Aberdeen Asset Management

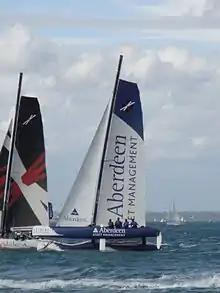
An Extreme 40 class sailing catamaran, seen racing off Egypt Point, Cowes, Isle of Wight

The company operated mainly in the United Kingdom but had a growing presence worldwide, particularly Asia, Oceania and the Americas, with over 2,500 staff, across 37 offices in 25 countries. Its headquarters were in the city of Aberdeen, where Group functions including legal, group information and human resources were located, and it had its major investment desks in London, Philadelphia and Singapore.